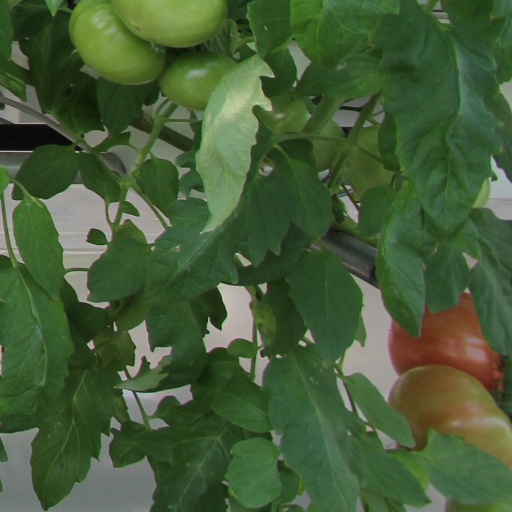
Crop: tomato